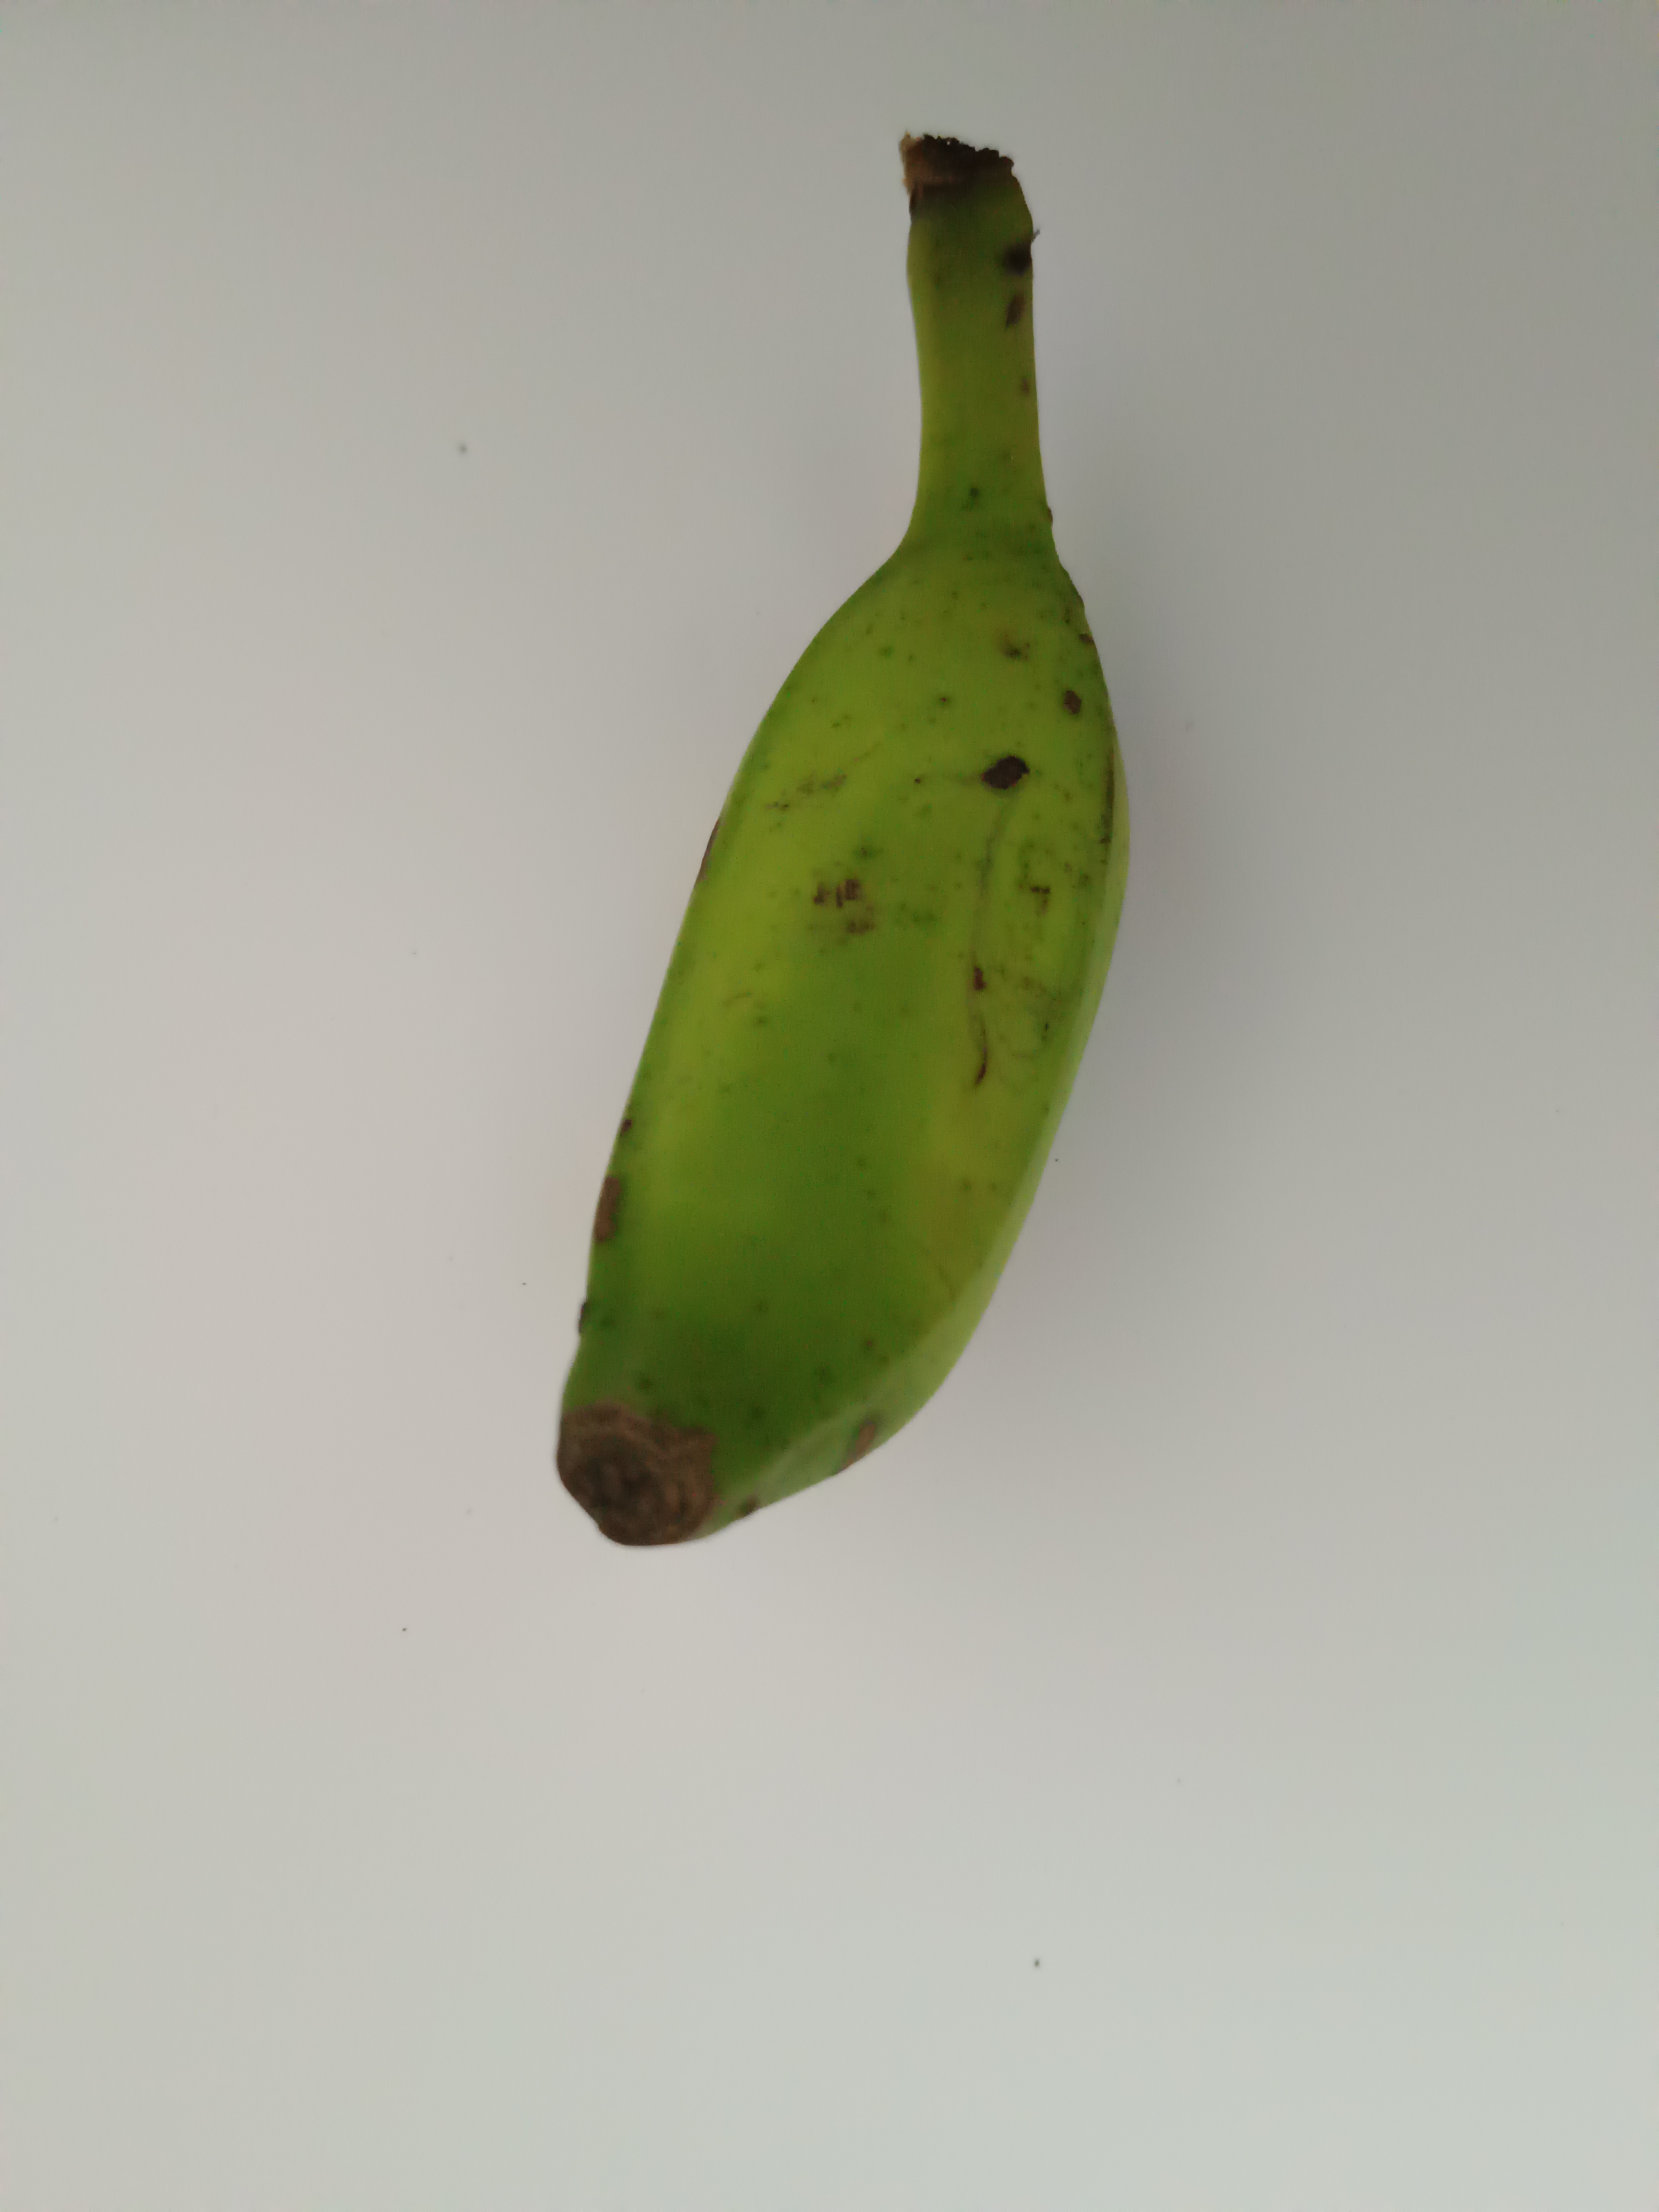
Banana variety: Champa